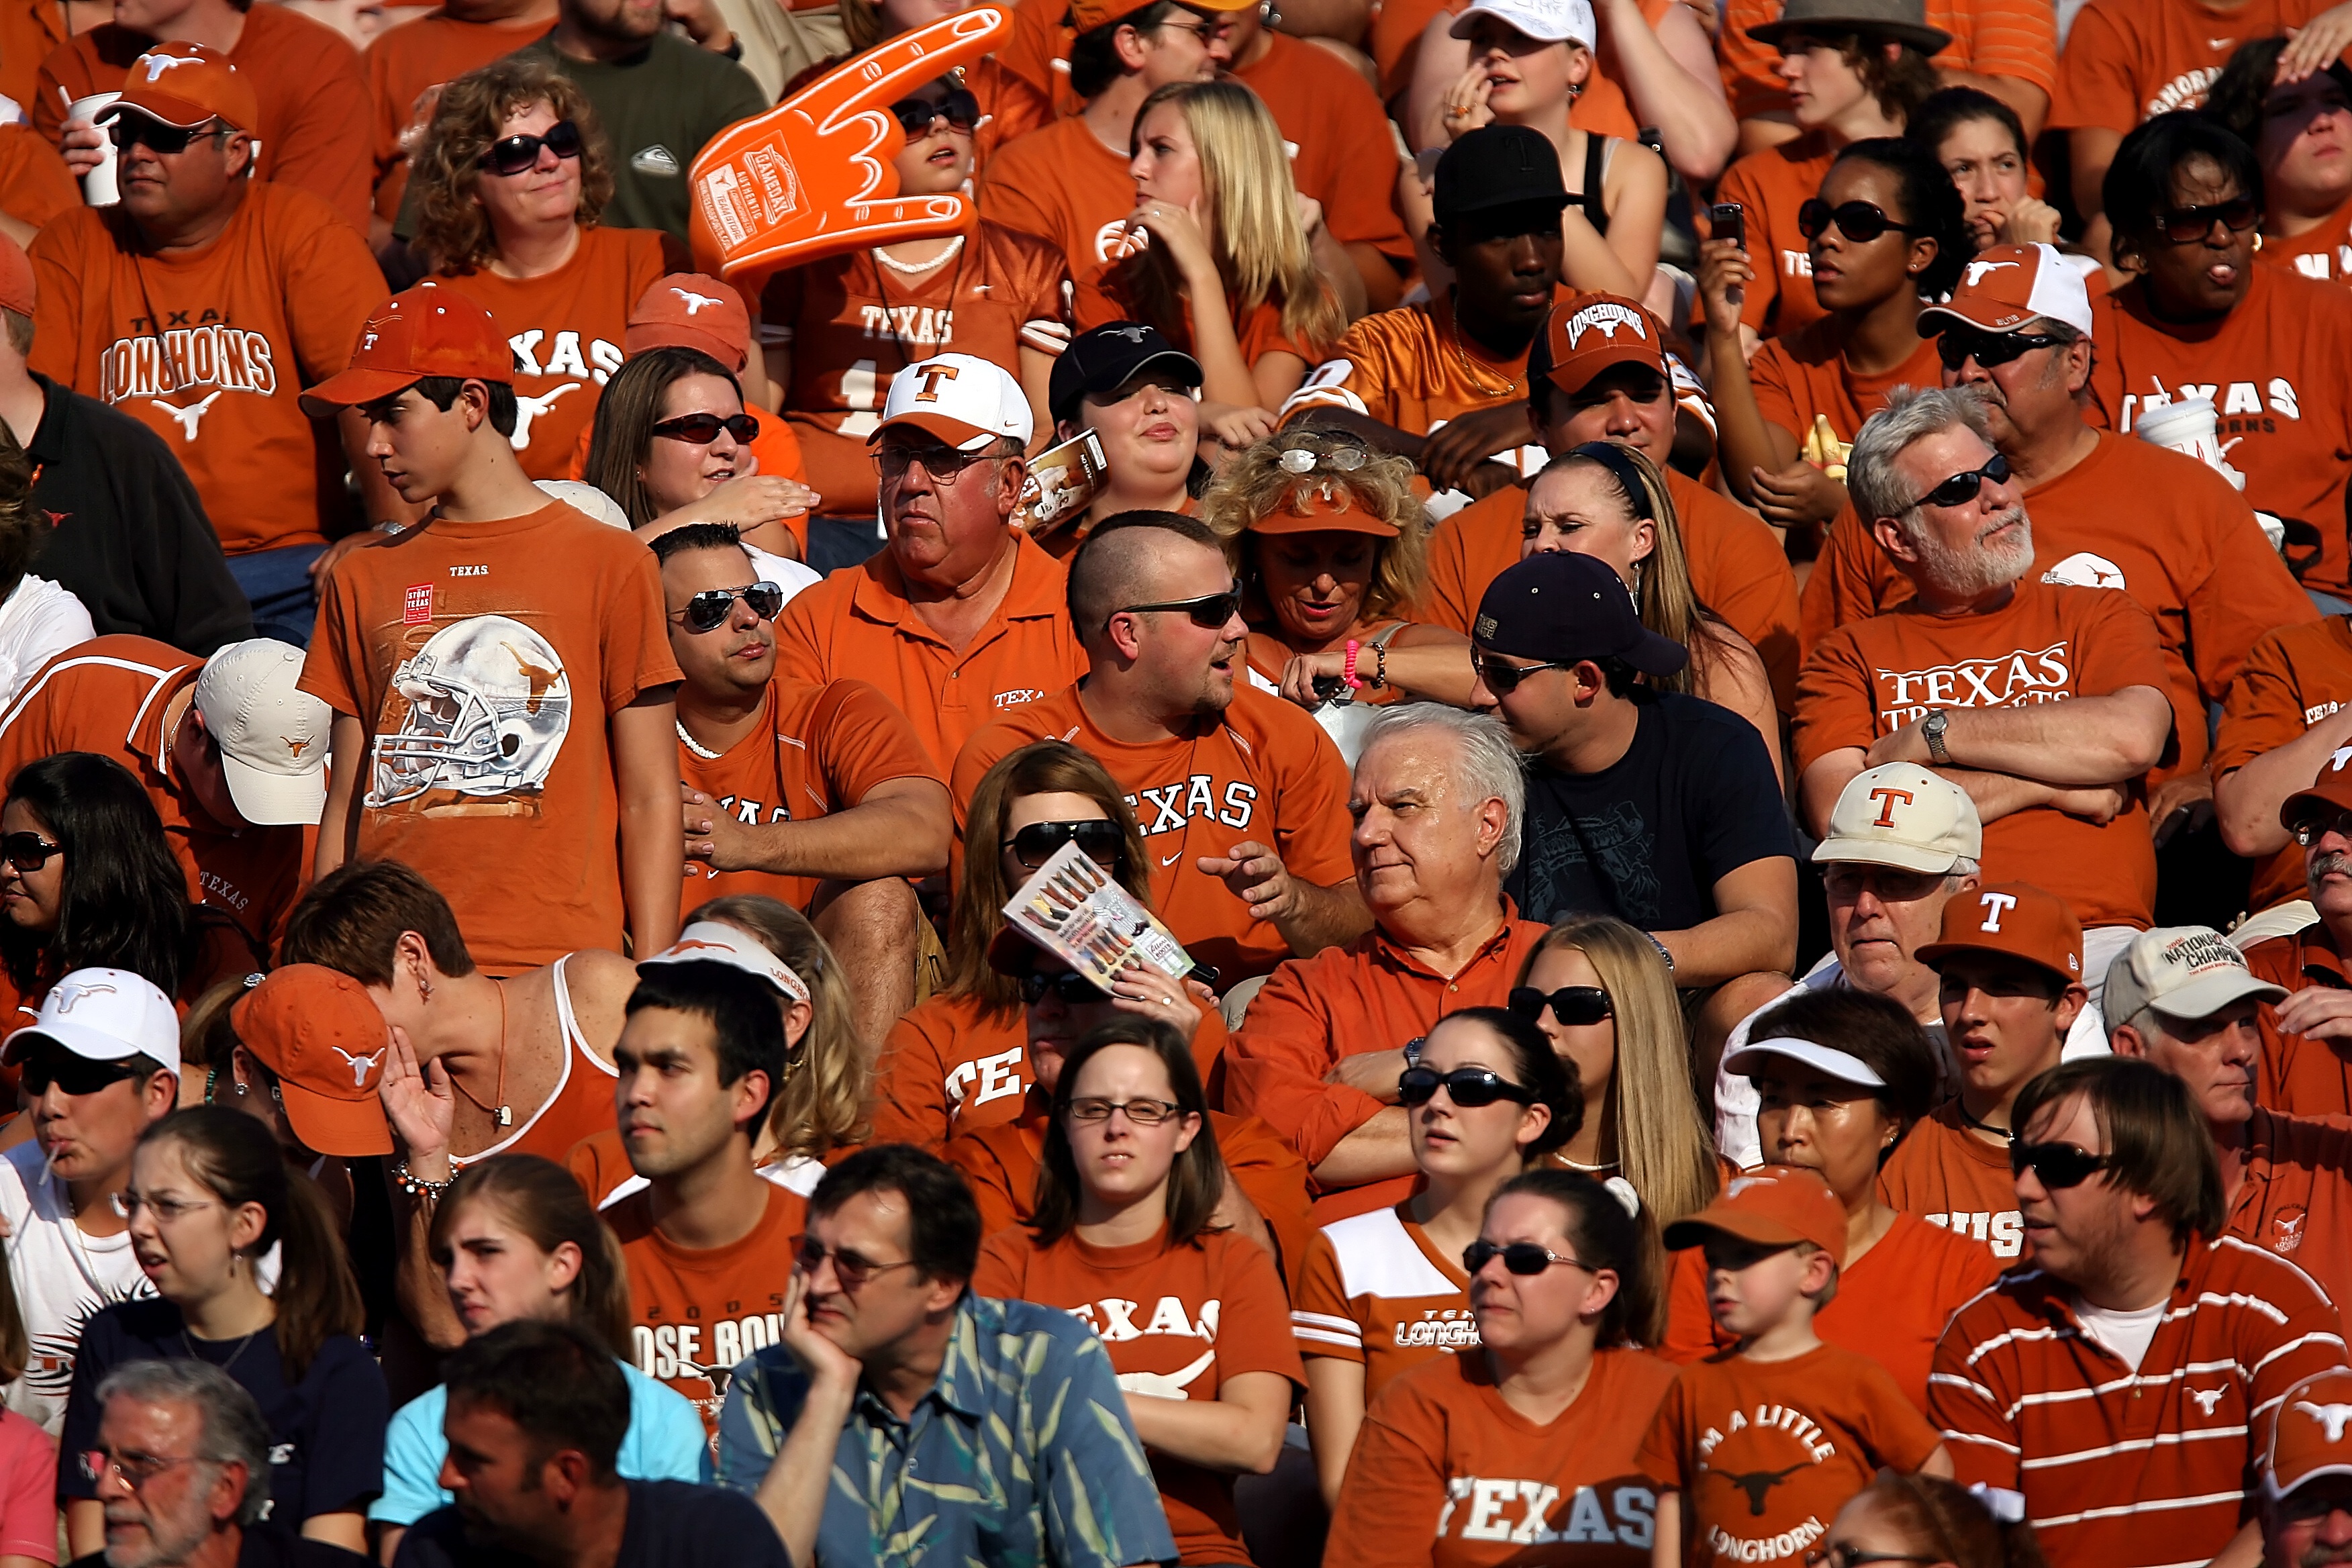
people, crowd, audience, youth, cheering, stadium, men, team, women, sports, match, event, texas, spectators, texan, sportswear, football game, athletic event, supporters, sports fans, social group